Museum of Antiquities in Vilnius

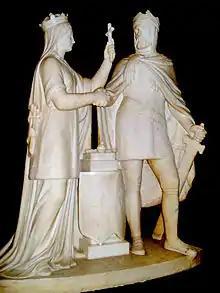
Sculpture of King Władysław II Jagiełło and Jadwiga removed in 1863 and returned to Vilnius in 1931

In 1827, Vilnius University had about 20,800 samples of minerals with additional 14,000 duplicate samples used by gymnasiums. When the university and its successor Academy of Medicine–Surgery were closed, a large portion of the collection was moved to the Saint Vladimir Royal University of Kiev, Richelieu Lyceum, and other schools. However, about 10,000 remained in Vilnius and were transferred to the Museum of Antiquities in 1857. Samples included gemstones (pyrope, beryl, geodes, chalcedony, hematite, hydrophane opal), silicates (clay, mica, asbestos, basalt, lava from Vesuvius), coal, anthracite, graphite, amber, metals (gold, pyrite, malachite, magnetite, hematite from Elba gifted by Adam Jerzy Czartoryski, limonite, galena, cassiterite, stibnite), sedimentary and volcanic rocks. The museum had three pairs of gloves made of asbestos and cotton, gifted by Michał Kleofas Ogiński. A catalog from 1905 presented 1,636 minerals and 72 fossils, among them the main fragment of the Zabrodje meteorite.